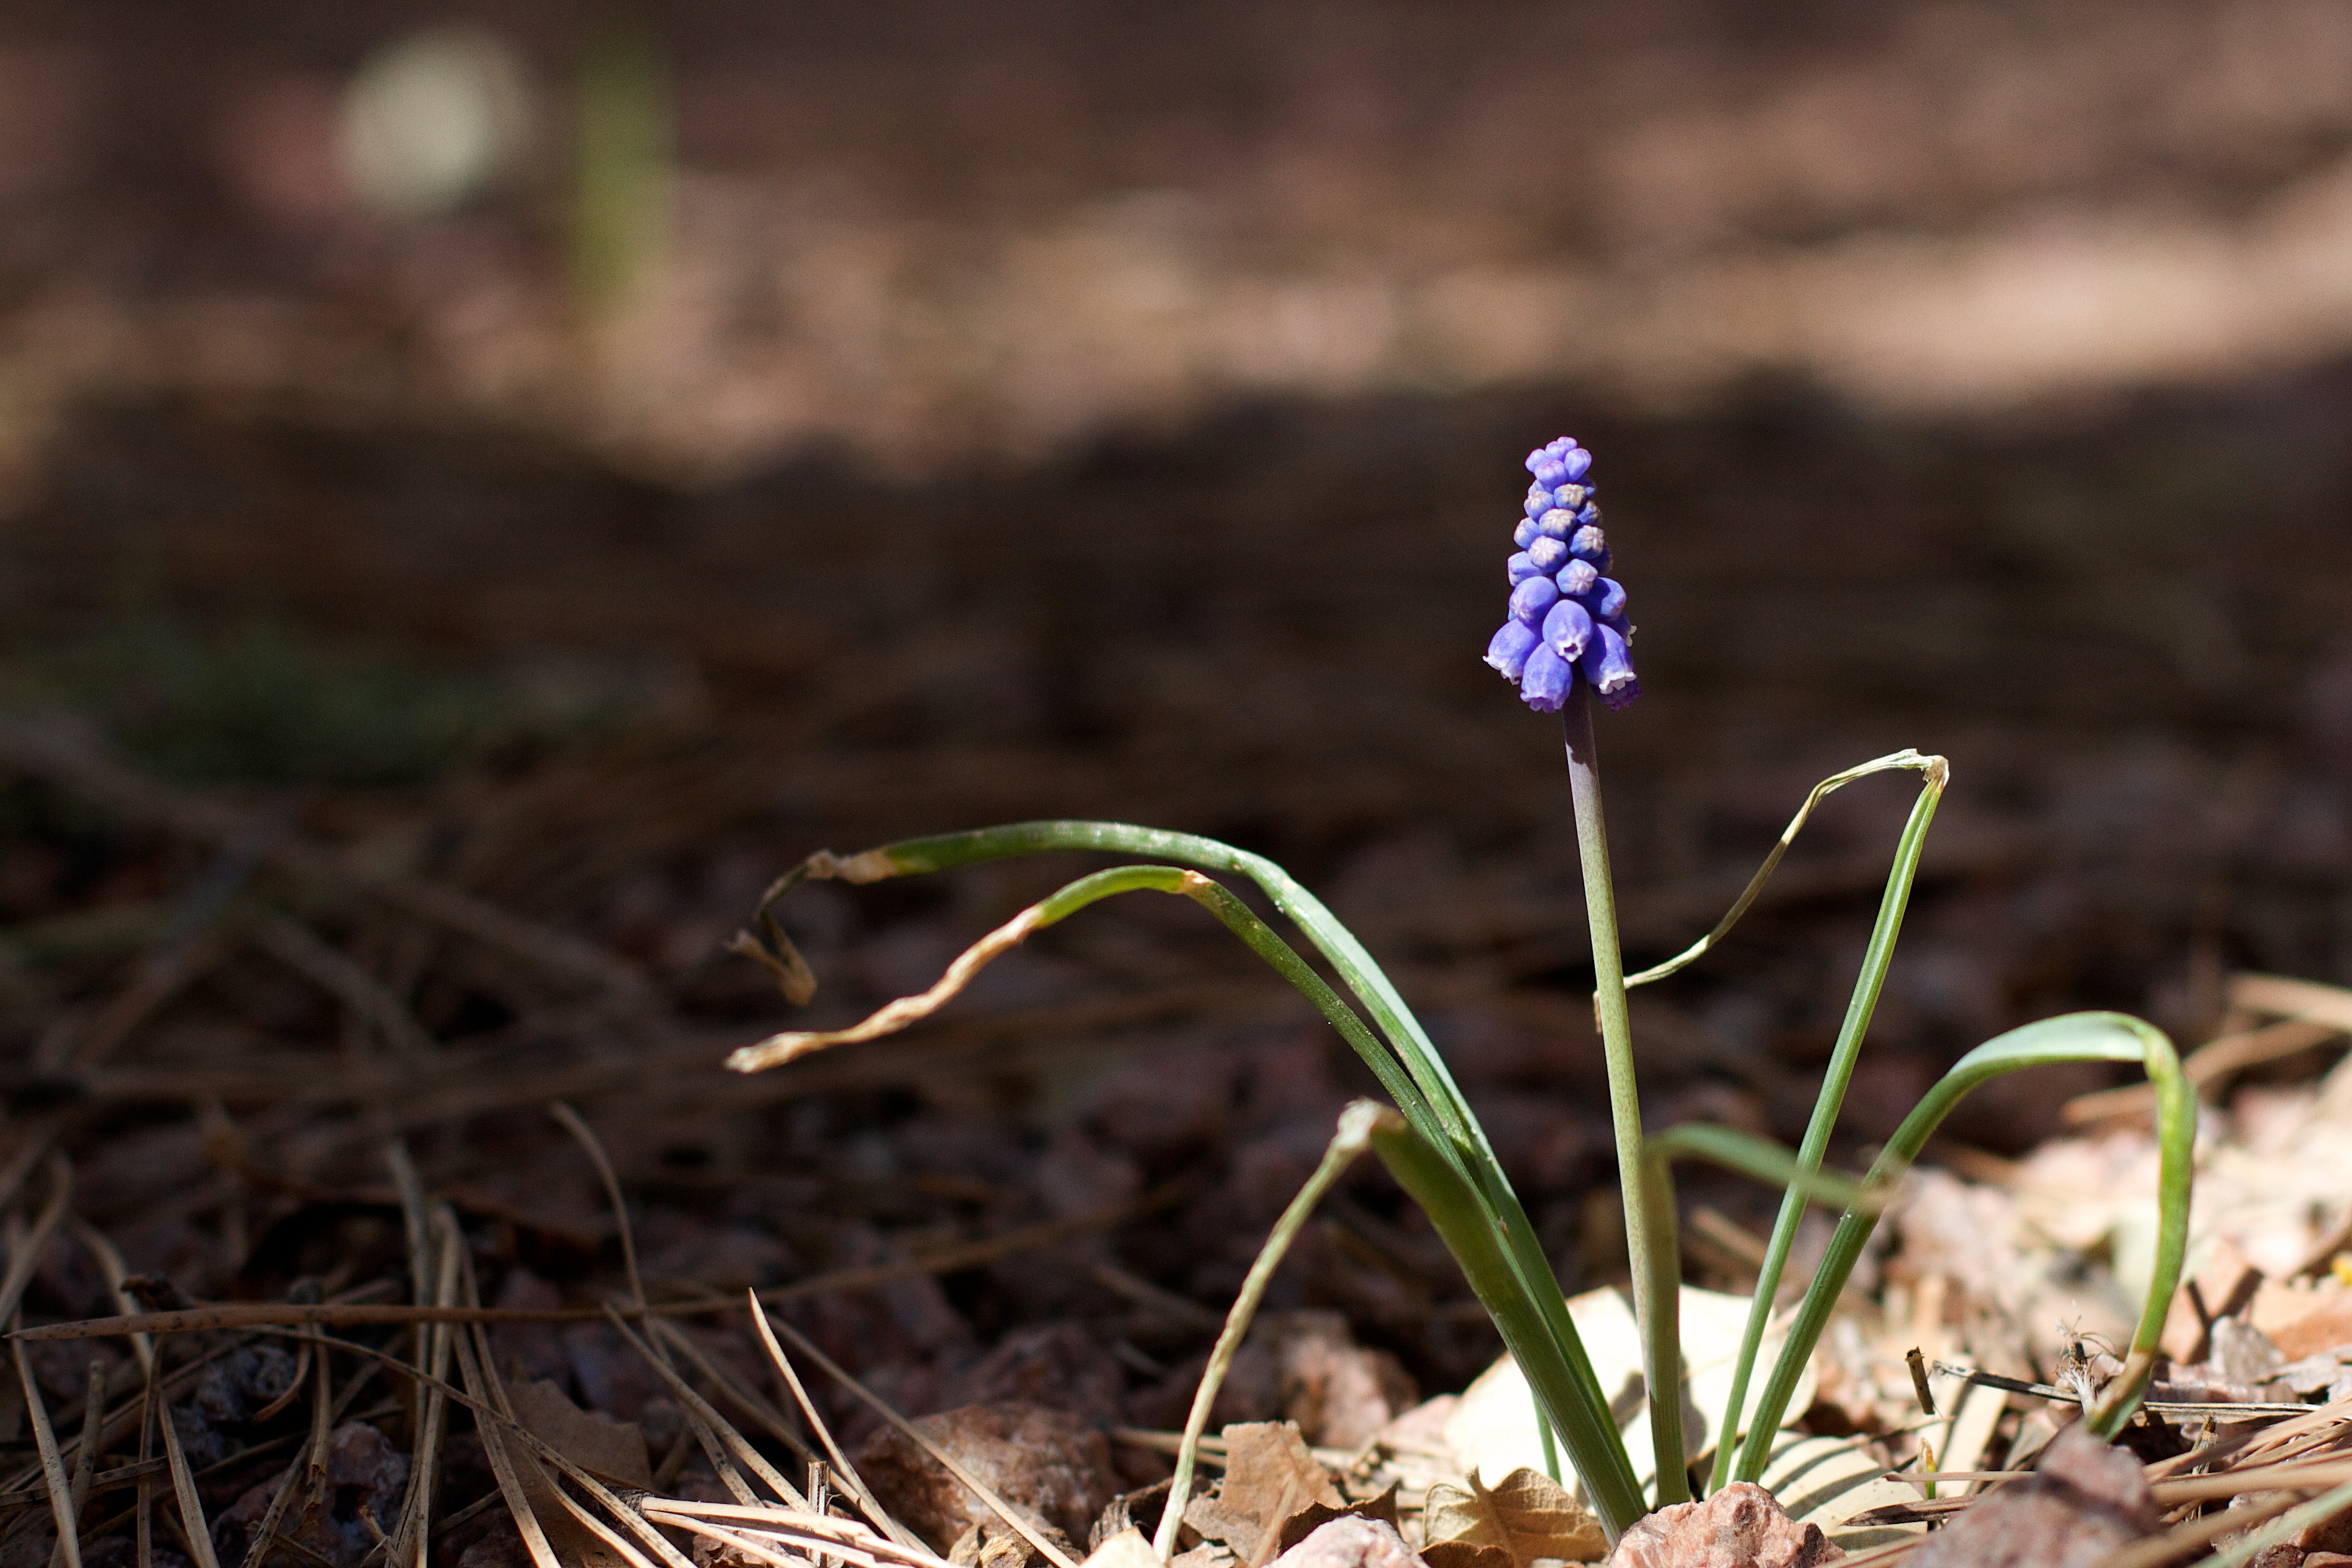
nature, grass, plant, leaf, flower, soil, botany, flora, wildflower, close up, macro photography, flowering plant, grass family, plant stem, land plant